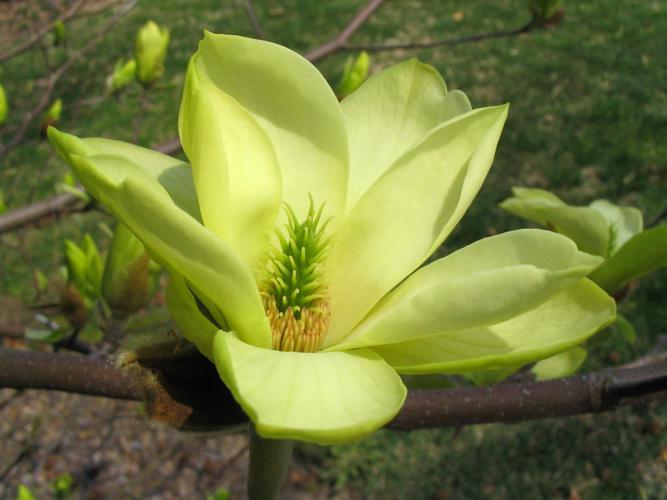
Label: magnolia